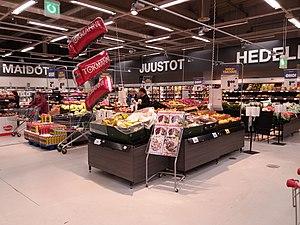
Tokmanni Group Oyj est une société basée en Finlande, dont l'activité principale est la vente au détail.